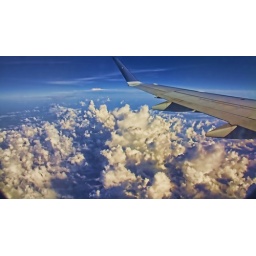
The clouds from above - Give me a window seat!